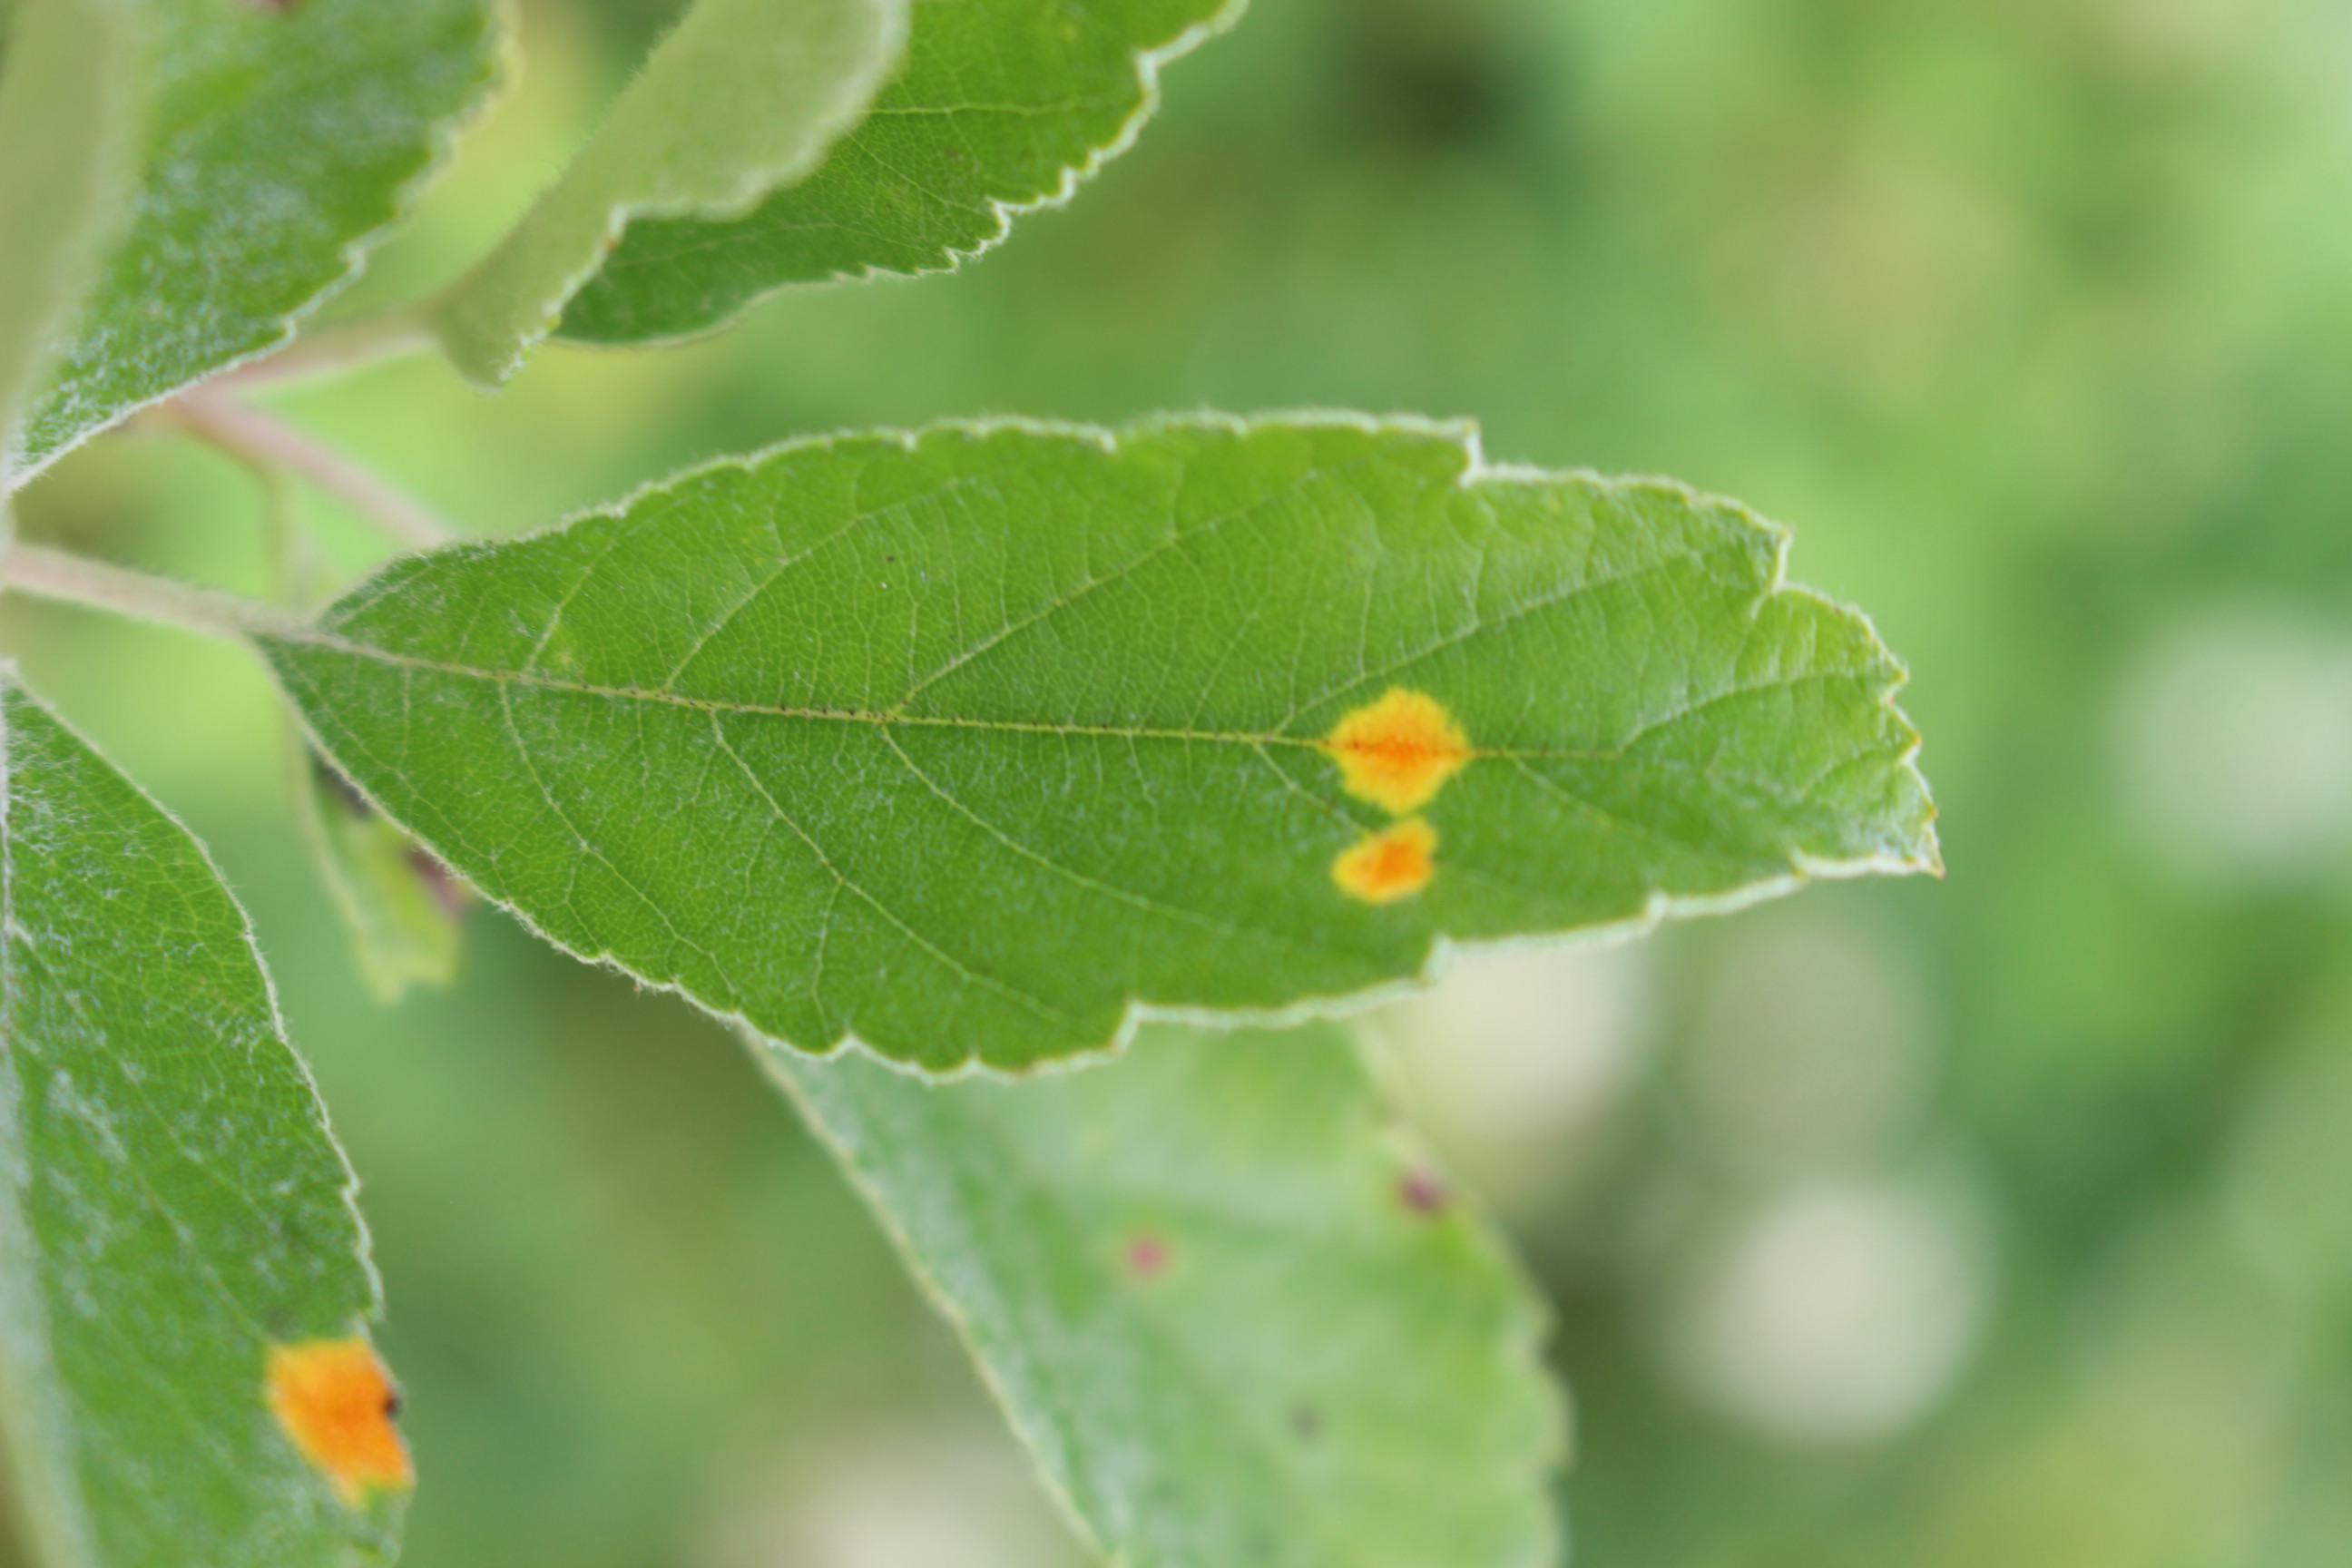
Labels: rust